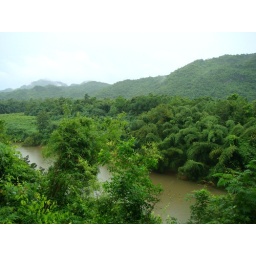
passing by river Kwai on the journey of train ride